Lee Yung-te

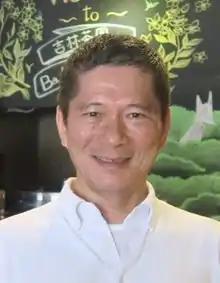

Lee Yung-te (born 30 May 1955) is a Taiwanese politician. He served as the Minister of the Hakka Affairs Council from March 2005 to March 2008 and was reappointed to the position in 2016, remaining in office until 2020. He subsequently served as culture minister from 2020 to 2023, then became chairman of the Central News Agency.